Adam Tarnowski (minister)

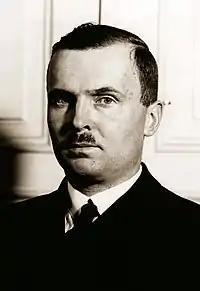
Adam Tarnowski

Count Adam Tarnowski (2 March 1892 – 9 May 1956), was an Austro-Hungarian and Polish diplomat. He was the minister of foreign affairs in the Polish government in exile from 1944 to 1949.